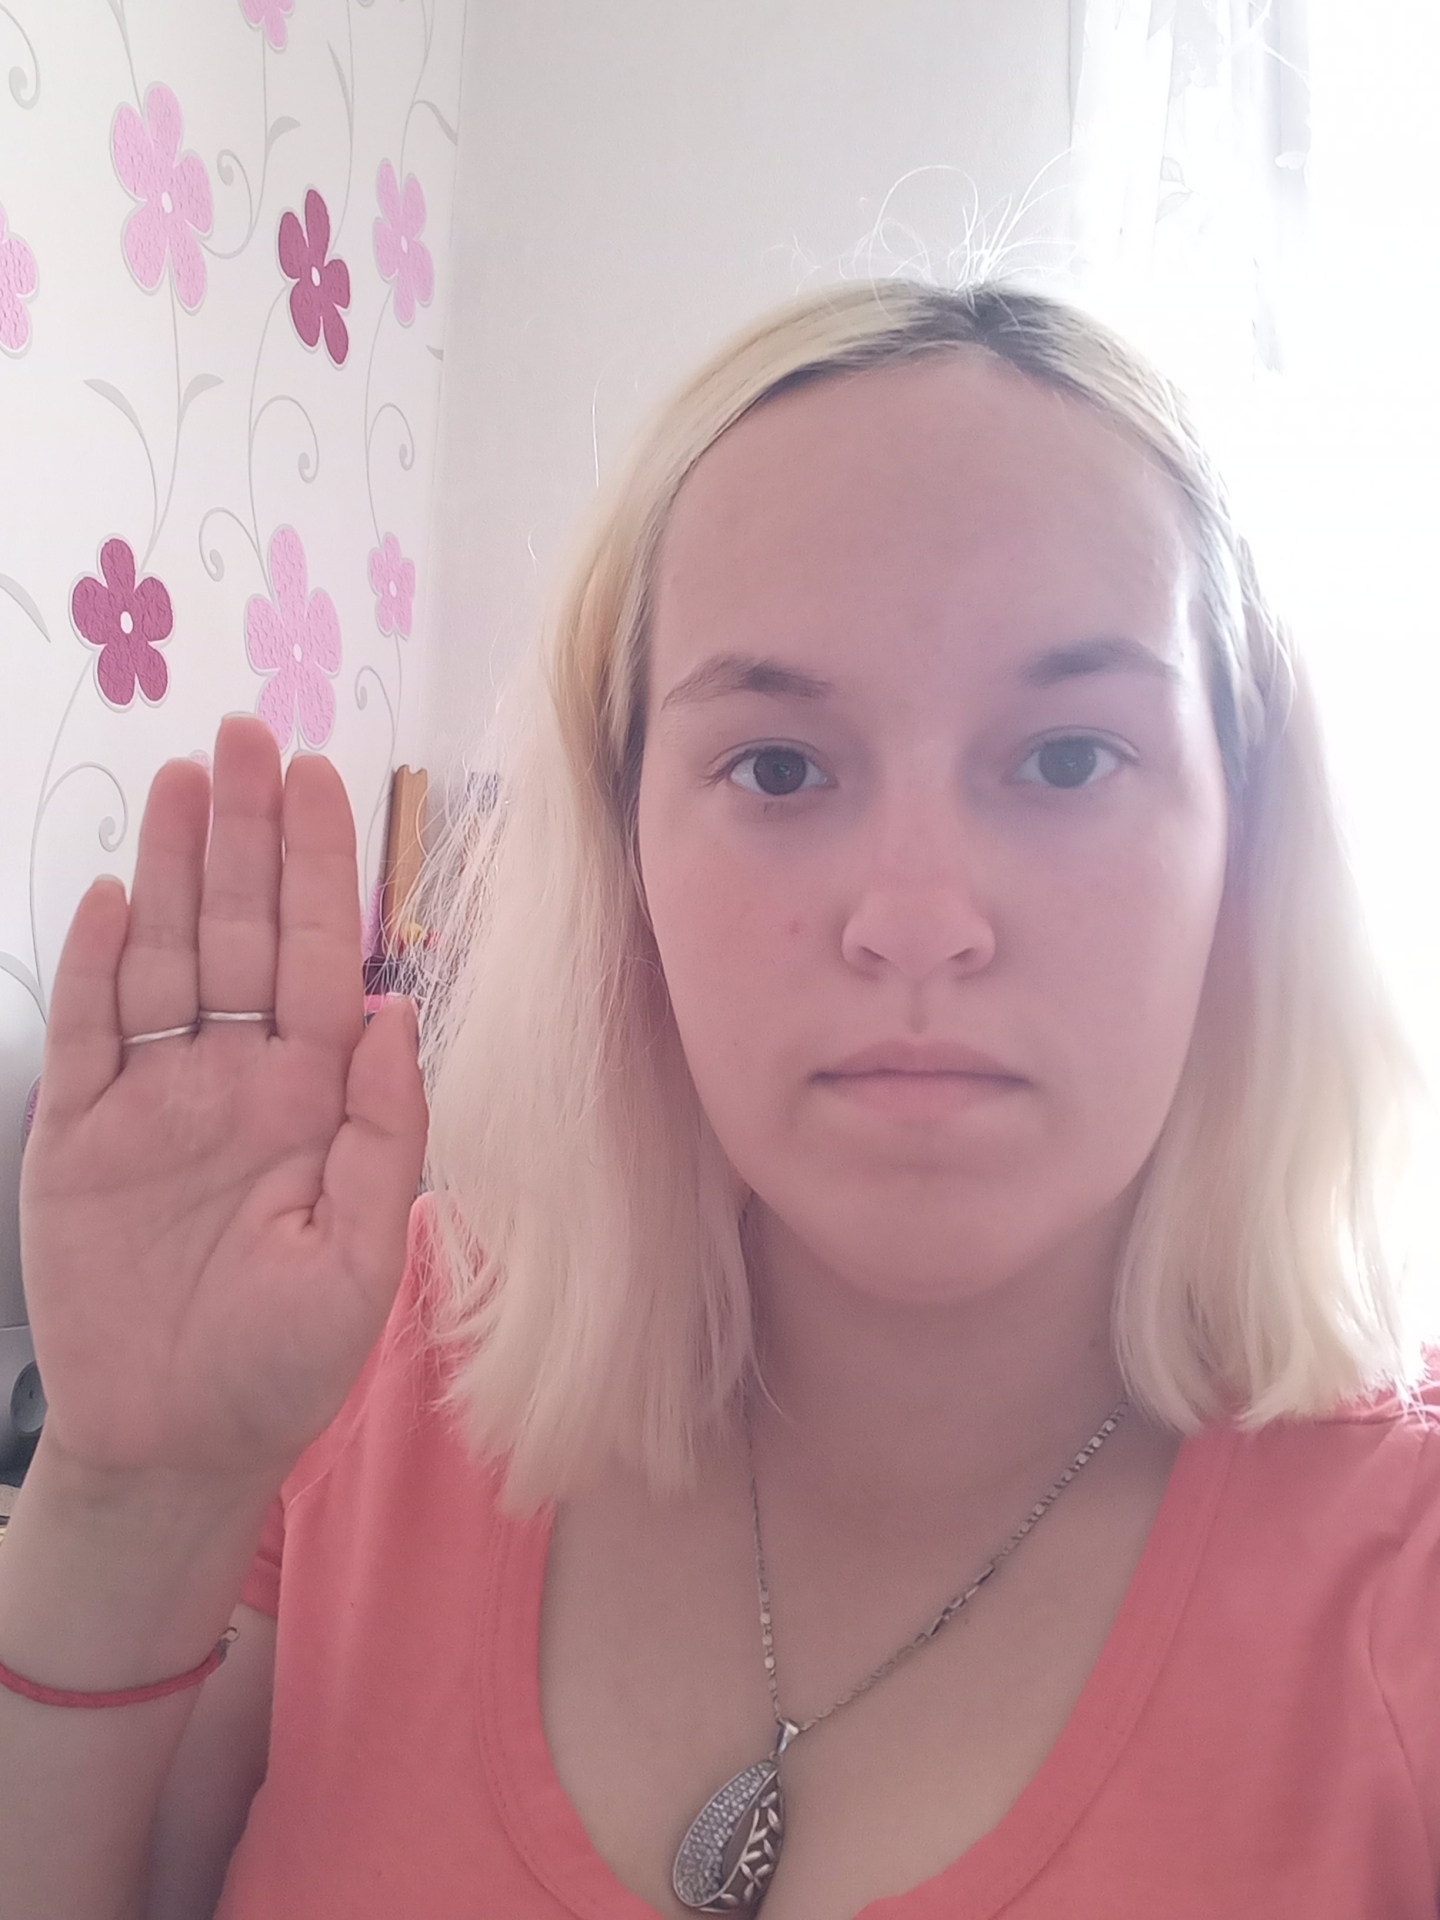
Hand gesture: stop